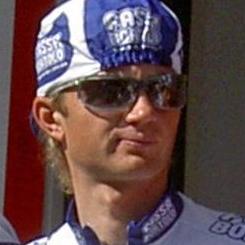
Age: 27